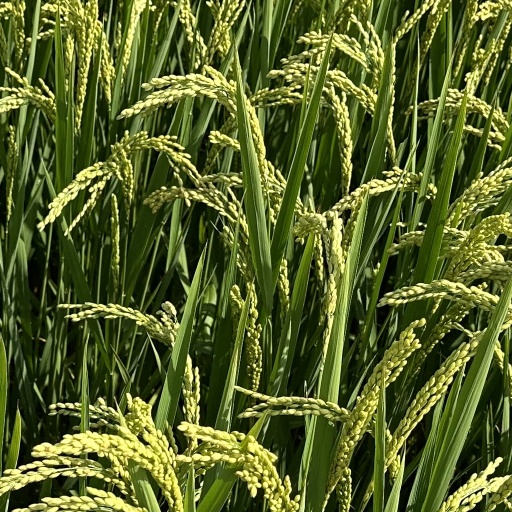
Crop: rice